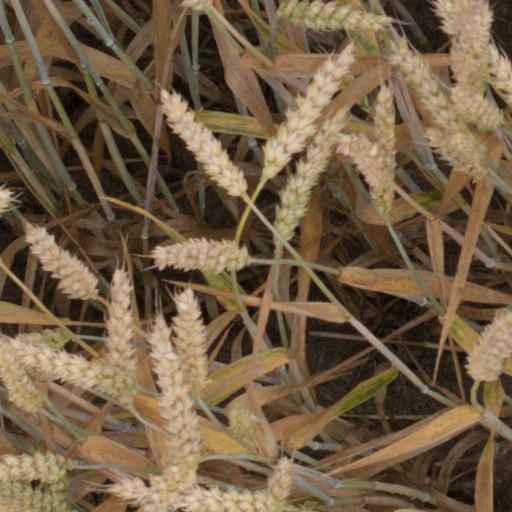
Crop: wheat